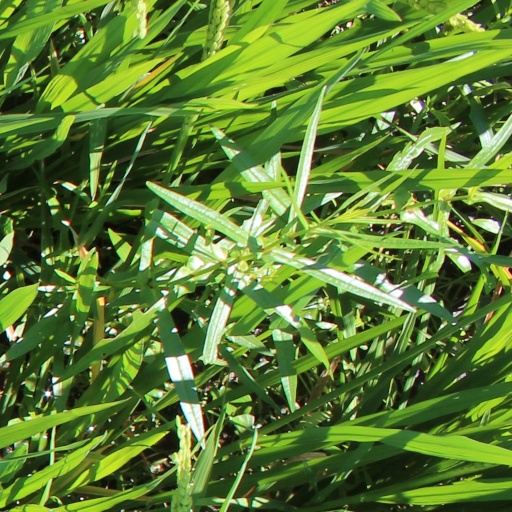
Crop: rice